Geography of New Brunswick

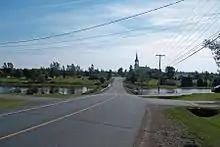
Underlain by sandstone bedrock, coastal areas of eastern New Brunswick are typically flat to undulating and are often deeply indented by tidal inlets.

The major river systems in the province include the Saint John River, Petitcodiac River, Miramichi River, St. Croix River and the Restigouche River. The Saint John River is thought to be the second-longest river on the North American eastern seaboard between the St. Lawrence River and the Mississippi River.